John Ayloffe

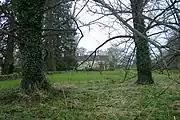
Former Foxley Manor, owned by the Ayloffe or Ayliffe family between the early 17th and early 18th century.

The spelling of his surname varies, and contemporaries often spelt it Ayliffe. He was born in Foxley in Wiltshire about 1645; his father John was a younger son of Sir George Ayloffe of Grittenham, Brinkworth, Wiltshire.